Kristine Klugman

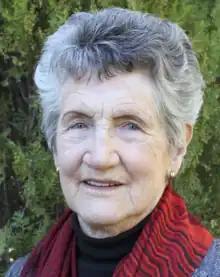
Klugman in 2007

Kristine Kay Klugman ("nee Barnard") is an Australian author, academic and the co-founder of Civil Liberties Australia. Prior to her role as inaugural President of Civil Liberties Australia, she had a career in research, politics and public service, including serving as the first female President of the Trust of the Australian Museum (1984-1988). She was also the first female board member of the Board of Fire Commissioners of NSW in 1982 (then the NSW Fire Brigade, now Fire and Rescue New South Wales), she was later appointed the first full-time deputy president in the organisation's then-100-year history.